Shikkari Shambhu

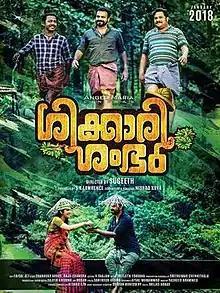
Theatrical release poster

Shikkari Shambhu is a 2018 Indian Malayalam-language action-comedy thriller film directed by Sugeeth and written by Nishad Koya. The film features Kunchacko Boban, Sshivada, Vishnu Unnikrishnan, Hareesh Kanaran, Aji John and Johny Antony in lead roles. Produced and distributed by S. K. Lawrence through Angel Maria Cinemas.